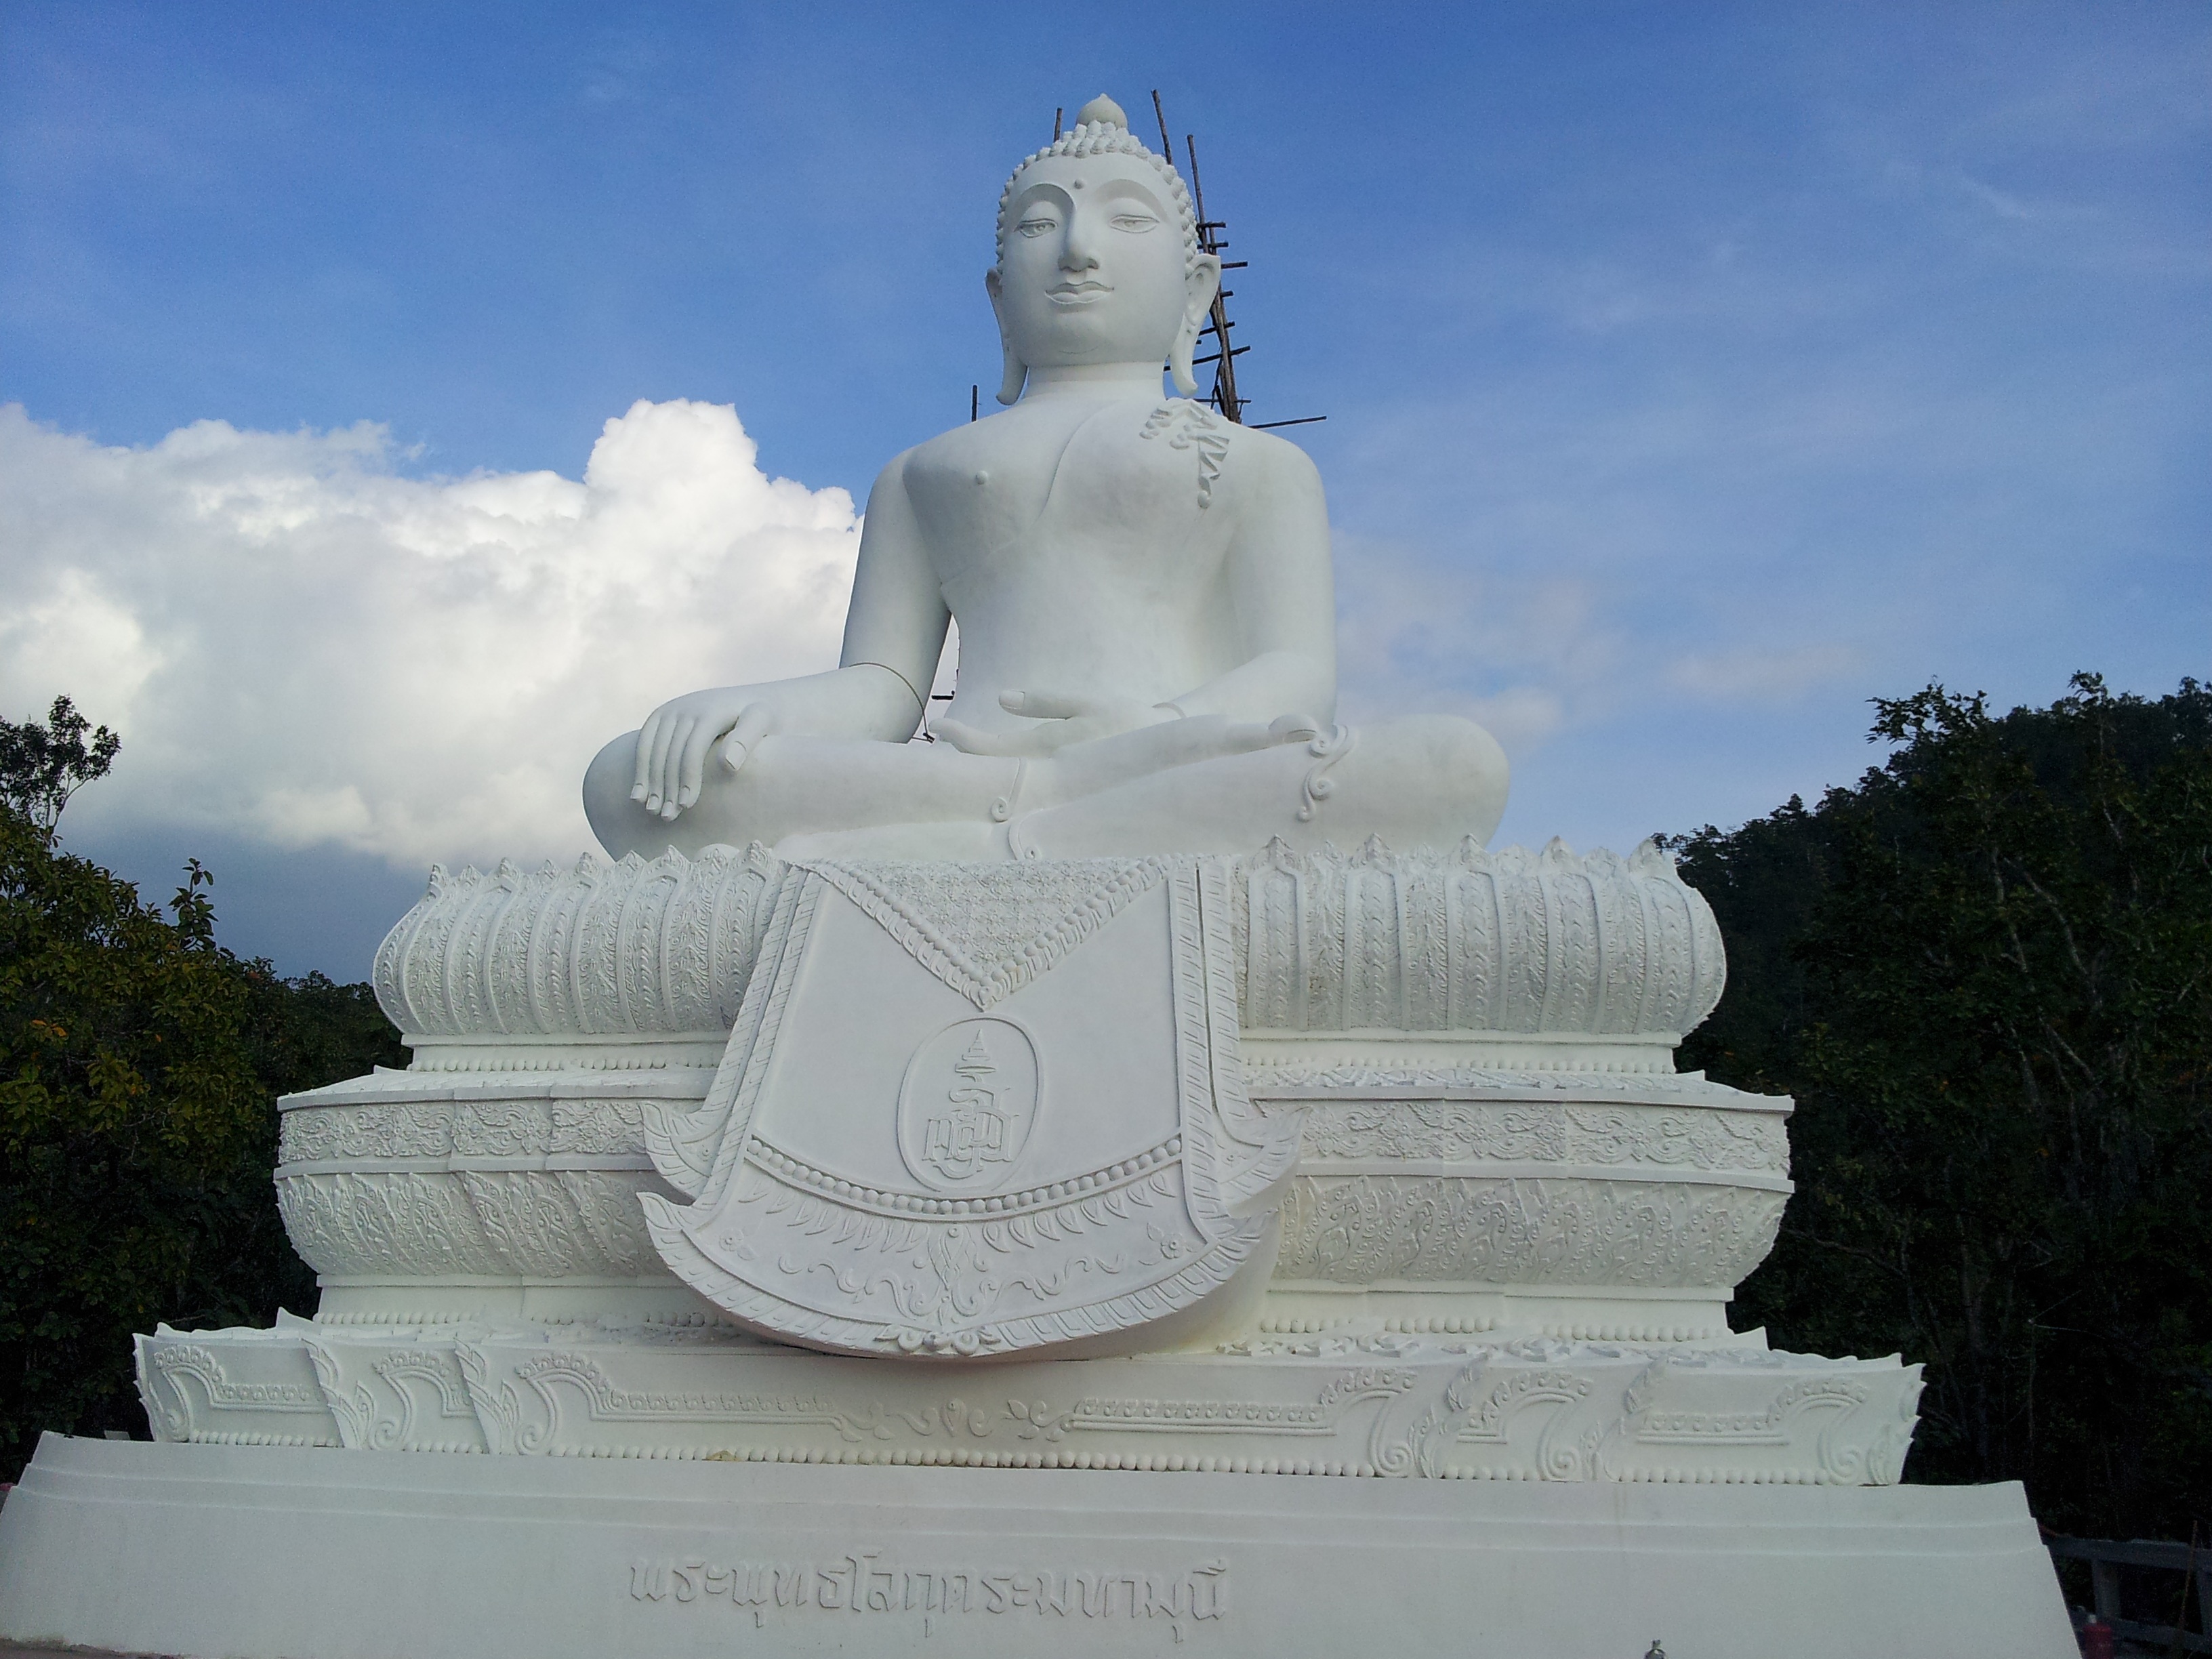
monument, statue, asia, sculpture, art, temple, buddha, stone carving, gautama buddha